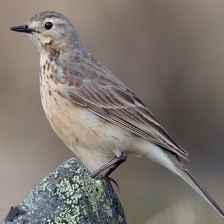
Species: AMERICAN PIPIT
Scientific name: ANTHUS RUBESCENS